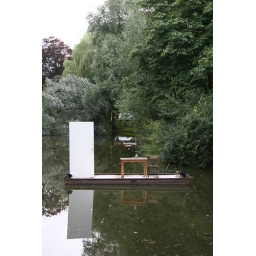
Apart from the props and the reflection in the water I liked the blandish green colors in the composition.